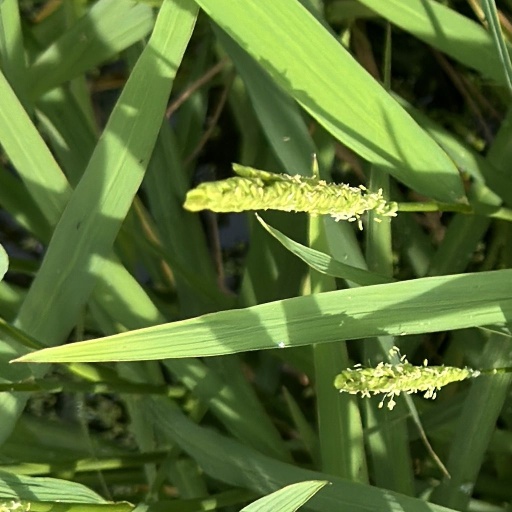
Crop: rice